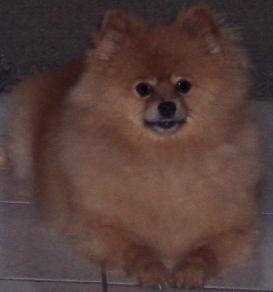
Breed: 1936-n000005-Pomeranian